Johnny Saint

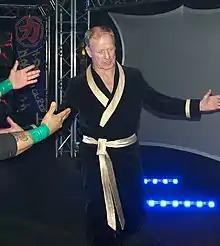
Saint in 2009

John Miller (born 29 June 1941), better known by his ring name Johnny Saint, is an English retired professional wrestler. Renowned for his technical wrestling ability, he gained prominence in the British wrestling scene during the mid-to-late 20th century, particularly through his appearances on "World of Sport".